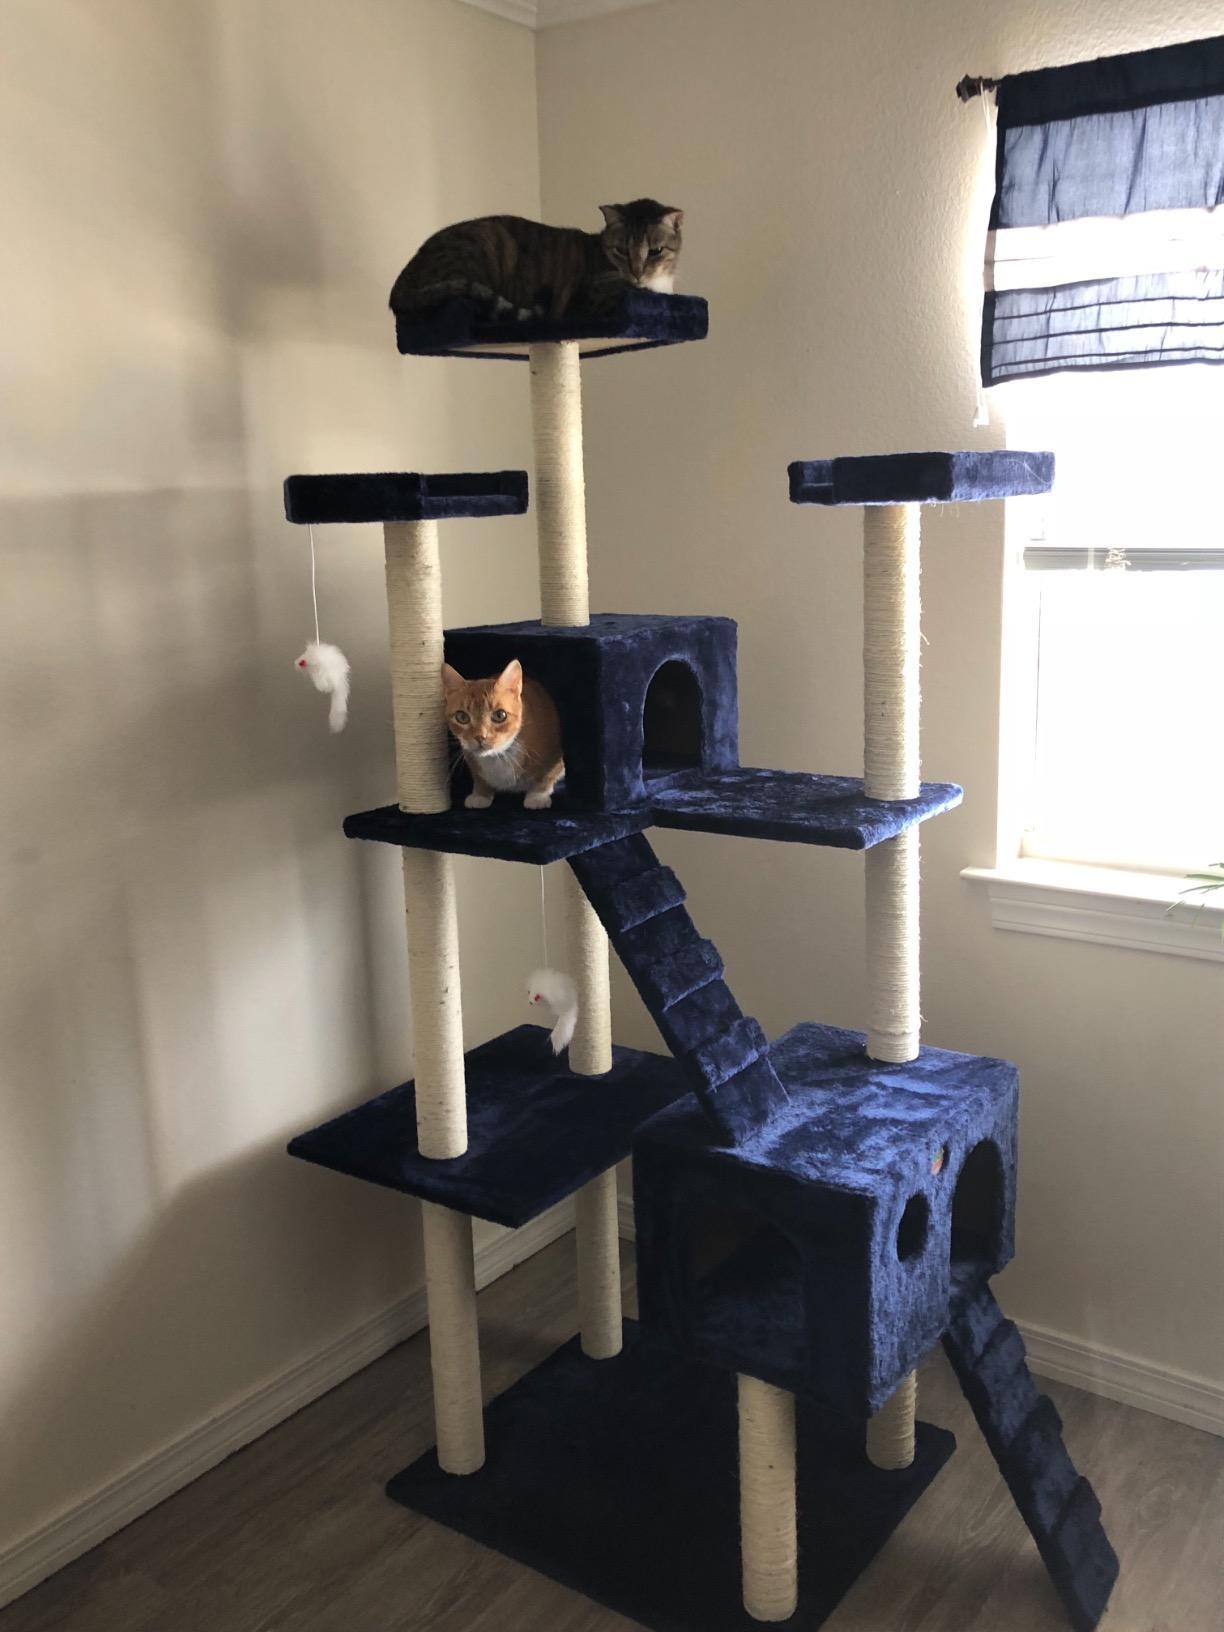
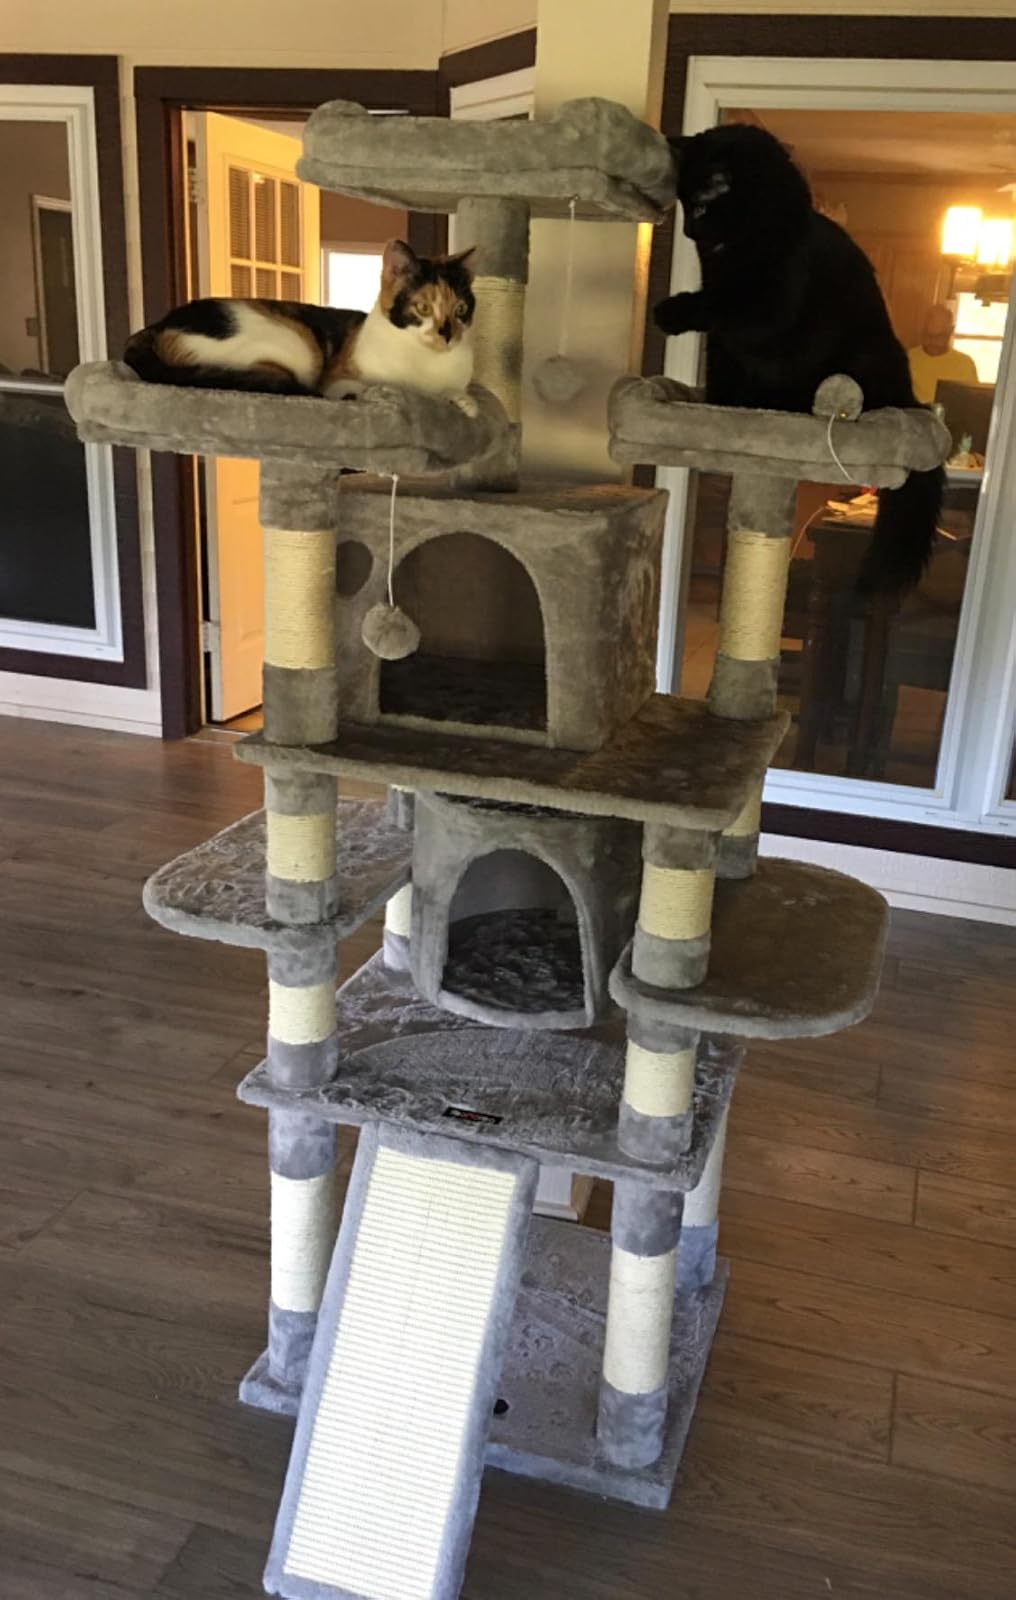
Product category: items_cat tree
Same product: no